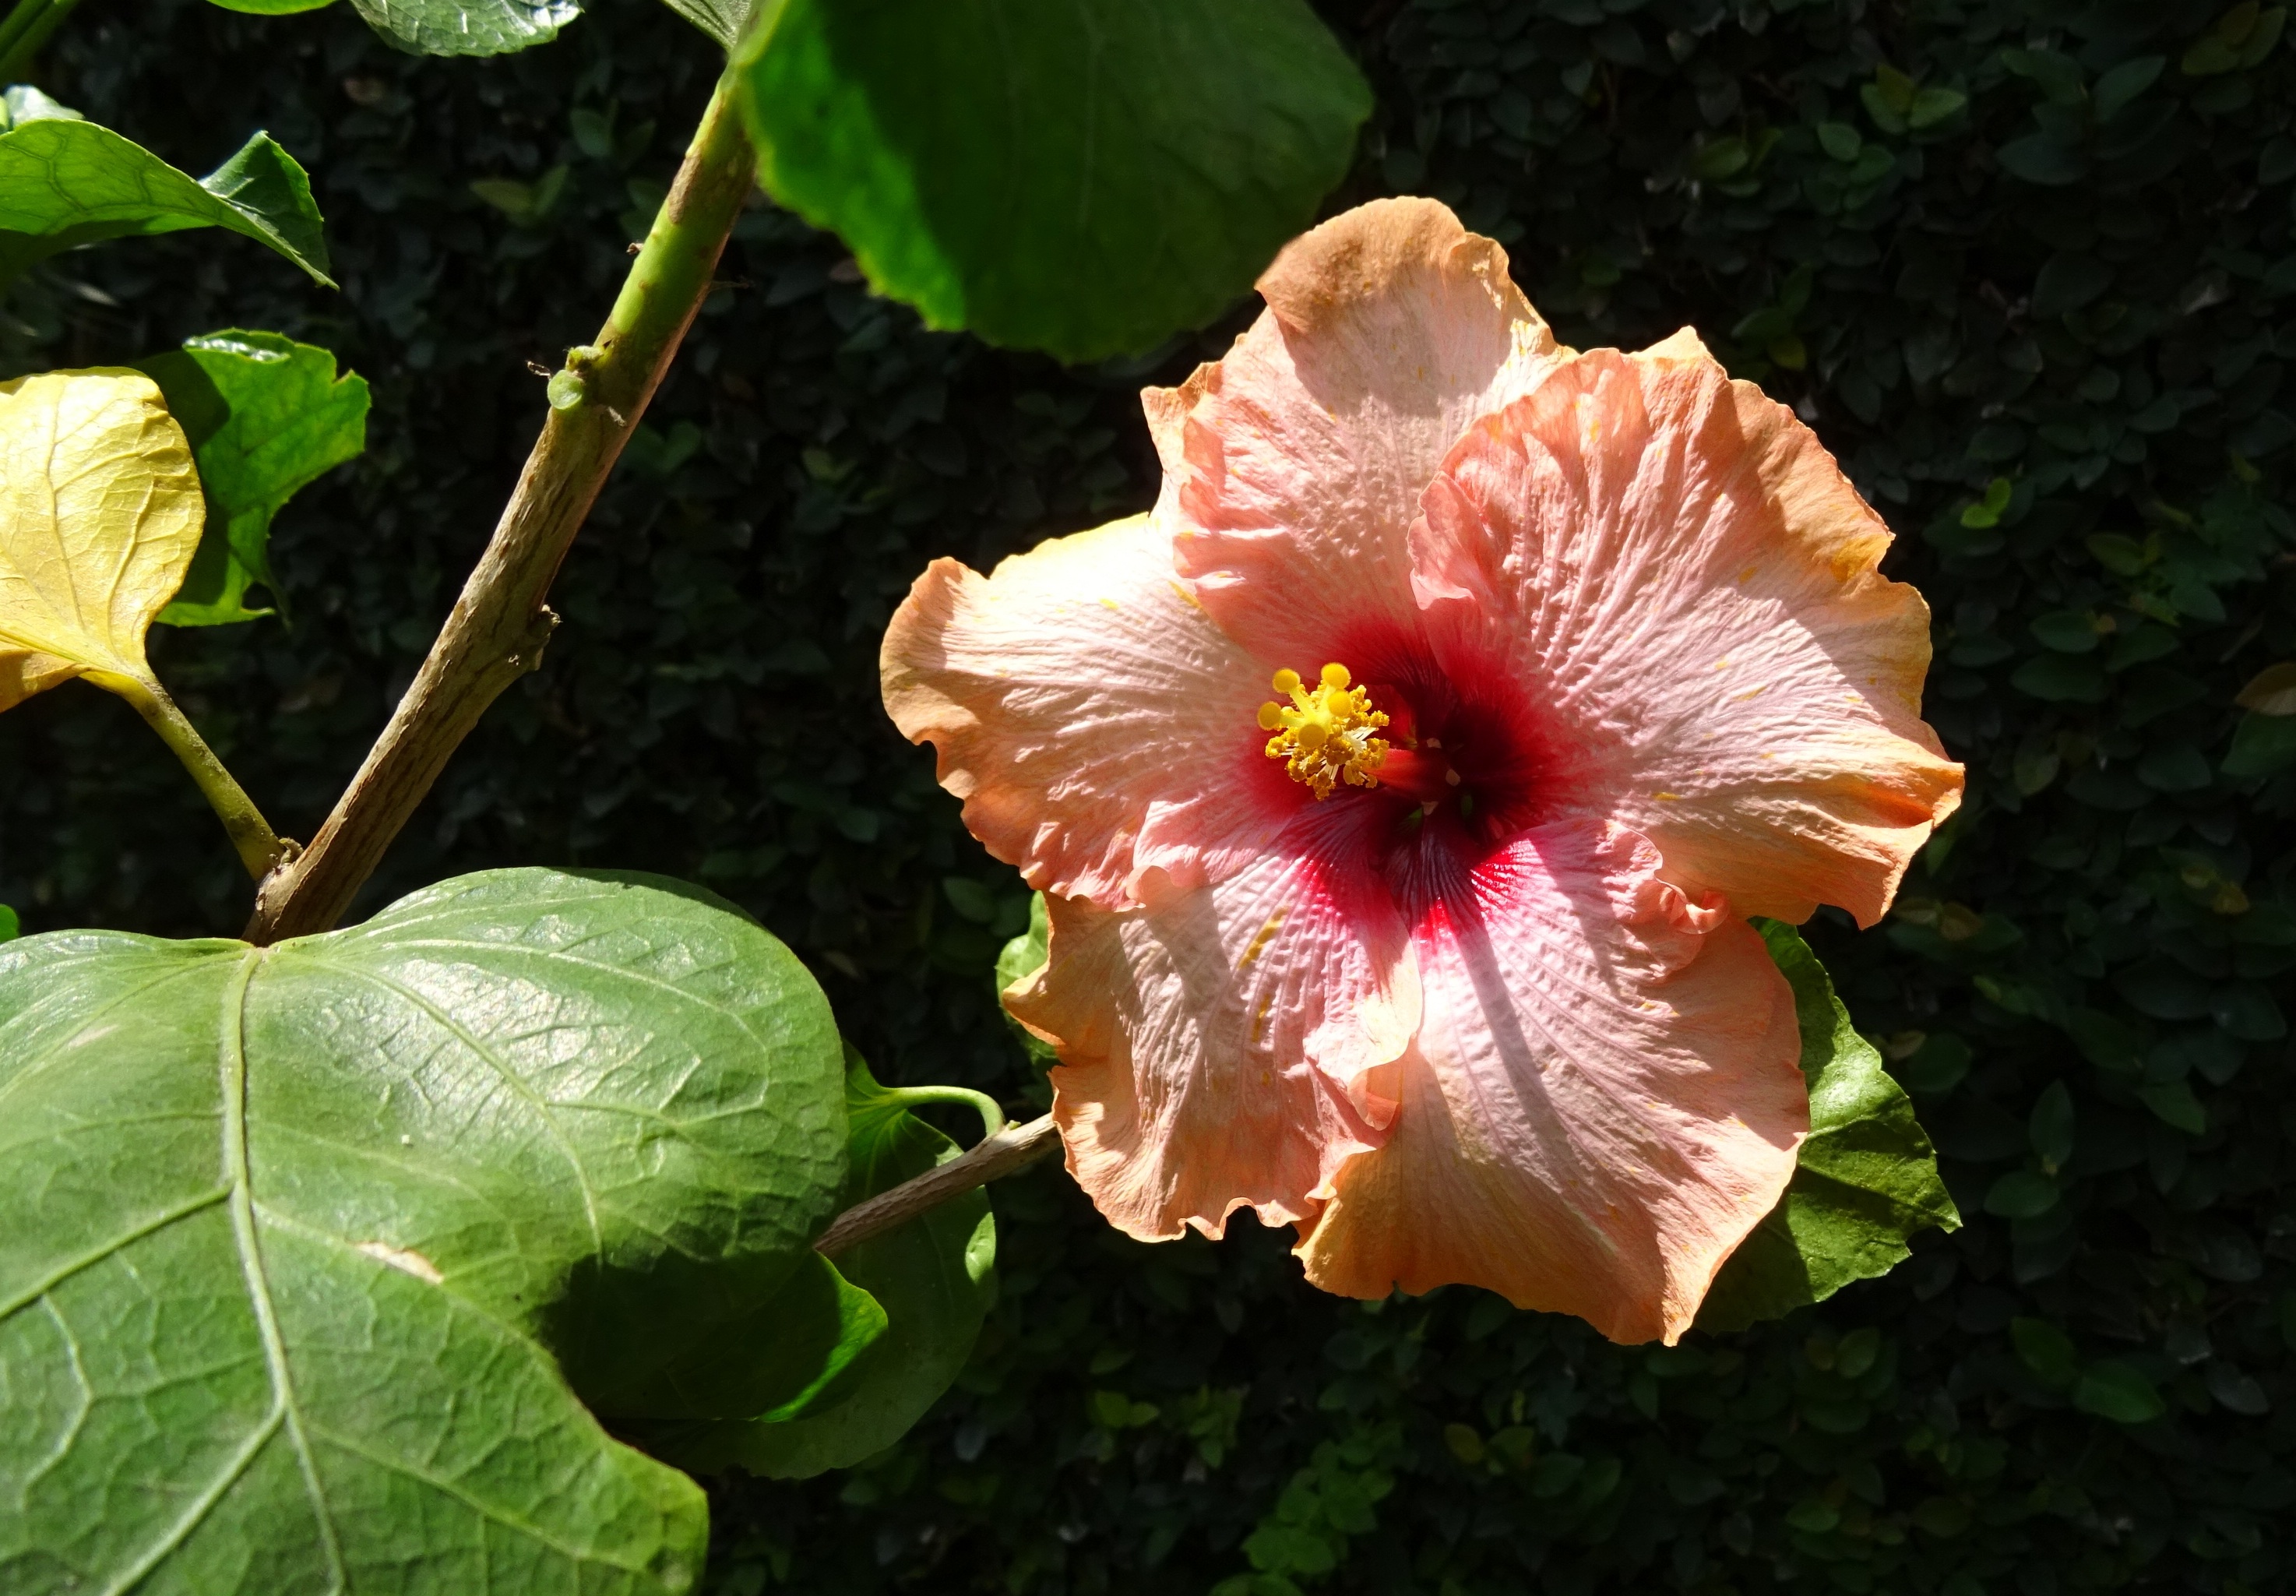
blossom, plant, leaf, flower, petal, botany, dharwad, flora, peach, india, hibiscus, malvales, macro photography, flowering plant, rosa sinensis, china rose, chinese hibiscus, land plant